Cecco di Pietro

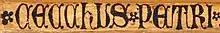
Signature of Cecco di Pietro detail from the " Madonna with Child ", Portland Art Museum, Portland

During his career Cecco worked in themes common to other artists of the Trecento period. Much of the artwork produced by Cecco was of the Virgin and Child such as "The Virgin and Child With Donors" in 1386, which was part of a polyptych that has since been separated and its various pieces are located in different museums around the world. In documents from 1380 we see that Cecco was referred to as anziano or “elder” in Italian. This classifies him as a representative of the “San Simoncino di Porta” parish that he belonged to in Pisa.